Maloja Wind

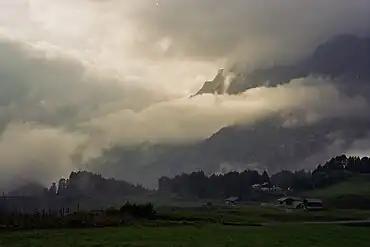
The Maloja Snake, a weather phenomenon produced by the Maloja Wind

The Maloja Wind is a Foehn-type mountain wind that occurs in the upper Engadin, an alpine valley located in Switzerland. The wind blows up-valley during the nighttime and down-valley during the day, a deviation of the typical direction of mountain and valley winds. The phenomenon is caused by wind from the Val Bregaglia crossing the Maloja Pass and intruding into the Engadin. The Maloja Wind occasionally produces a weather phenomenon known as the Maloja Snake, a low-lying cloud so named for its long, serpentine shape.